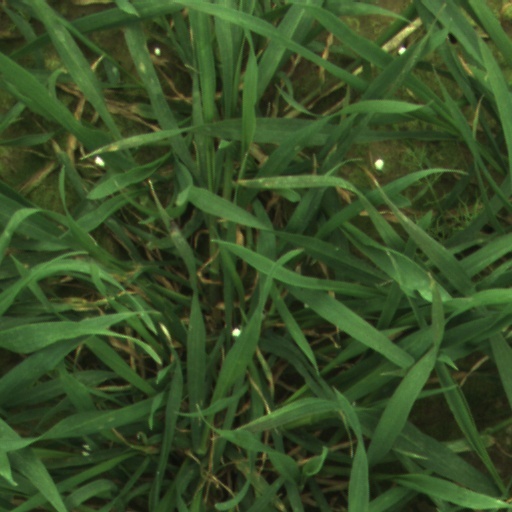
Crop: wheat